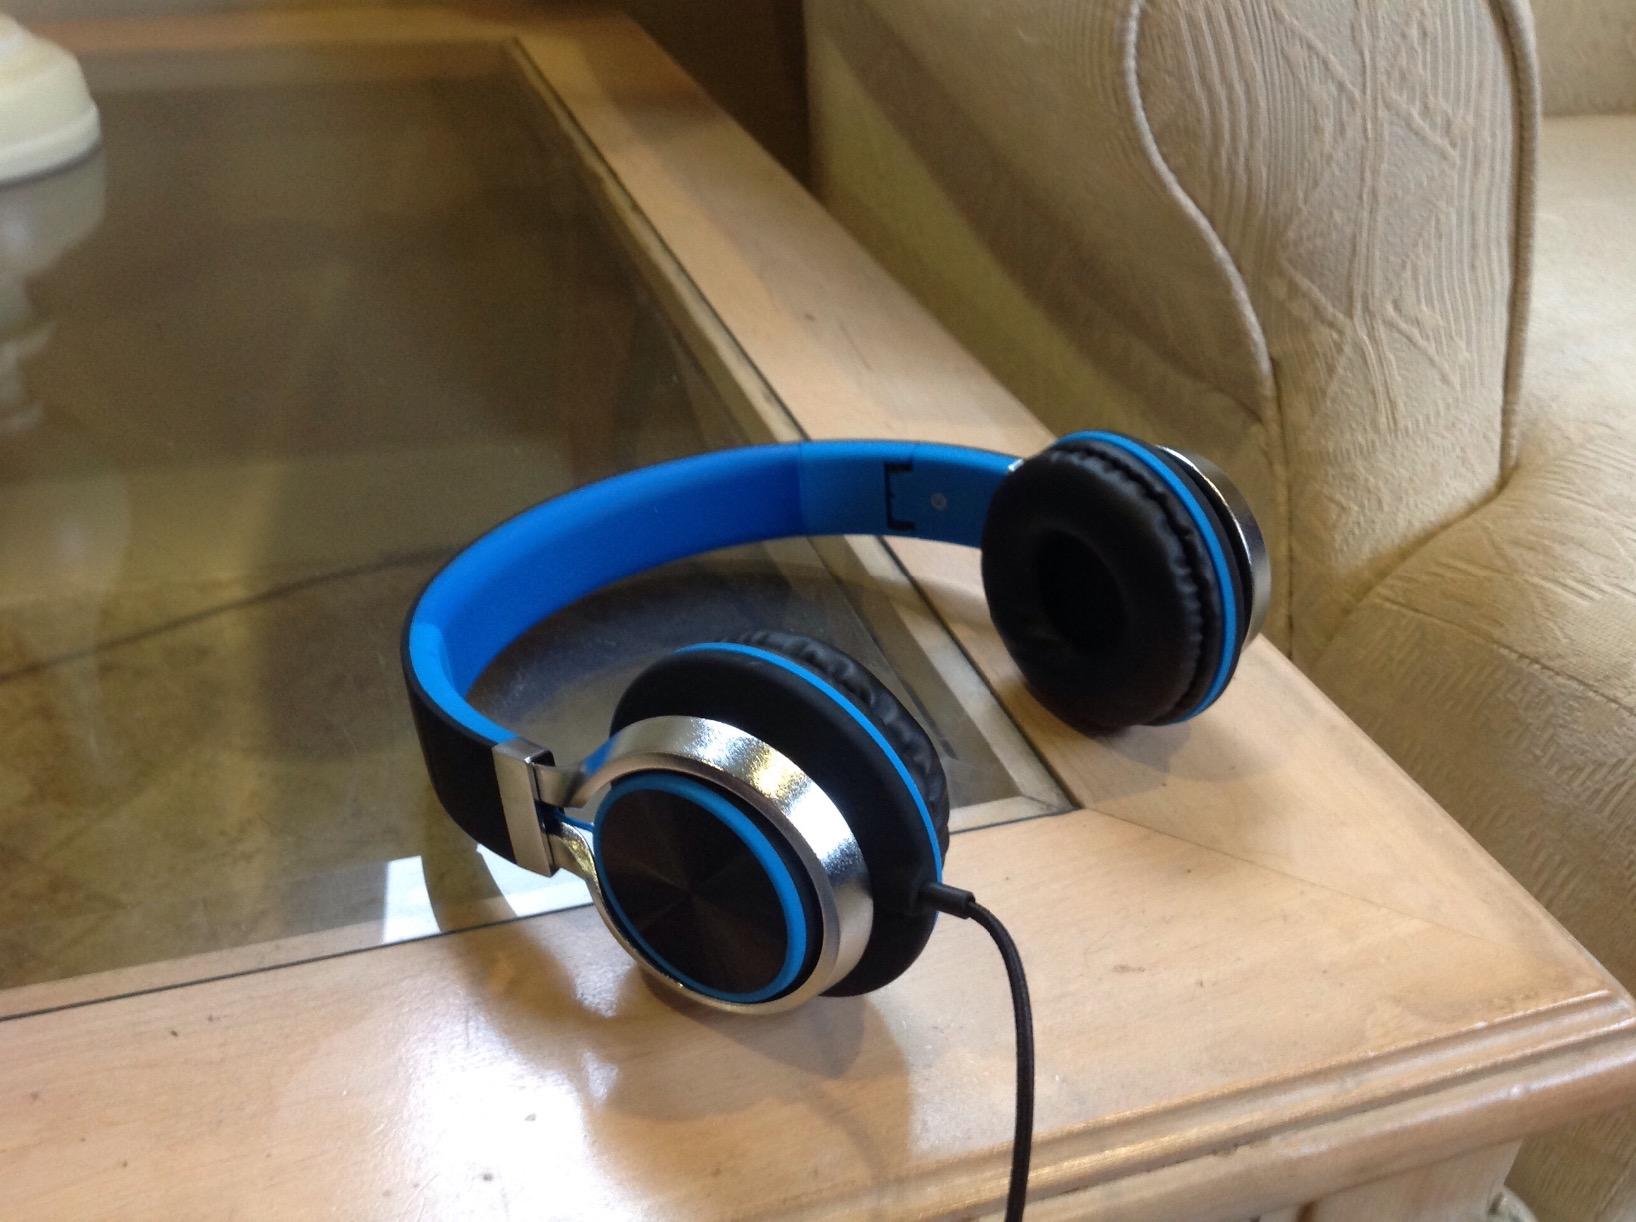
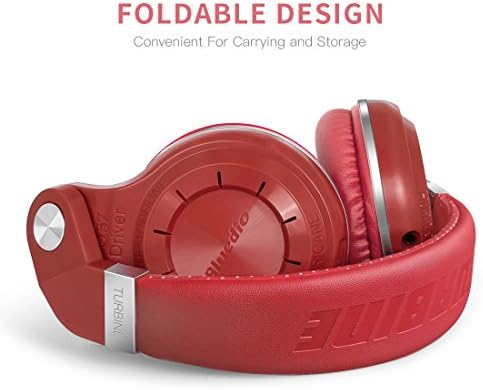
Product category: headphones
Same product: no